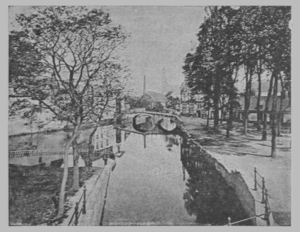
Bruges-la-Morte est un roman de l'écrivain belge de langue française Georges Rodenbach, considéré comme un chef-d'œuvre du symbolisme, publié d'abord en feuilleton dans les colonnes du Figaro du 4 au 14 février 1892, puis en volume en mai de la même année, chez Marpon & Flammarion, illustré de reproductions de photographies représentant divers aspects de la ville.